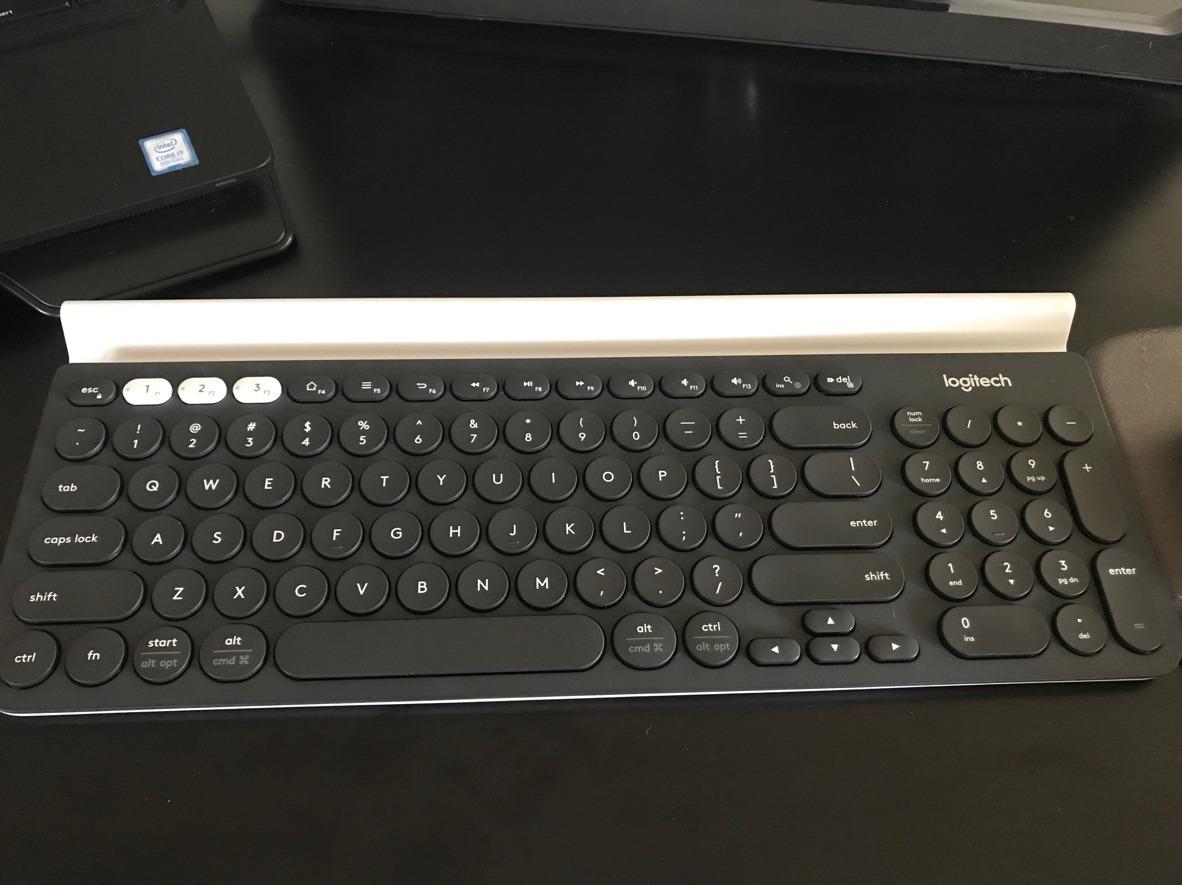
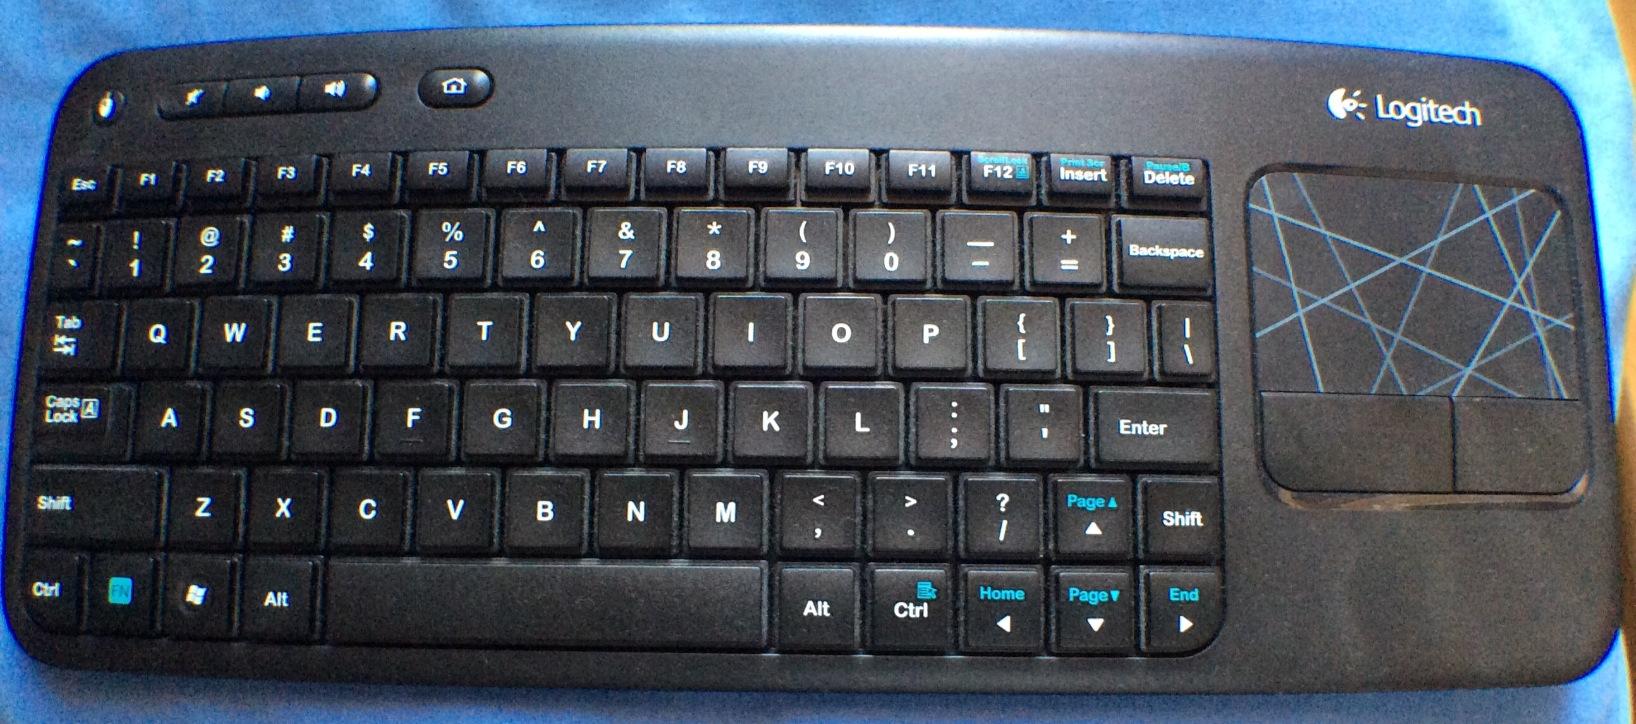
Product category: keyboard
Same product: no